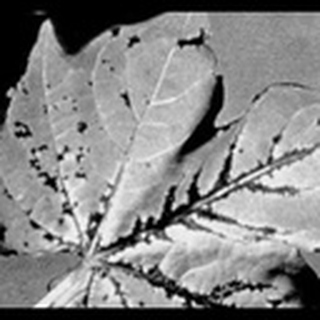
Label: cotton_bacterial_blight